FedEx Express

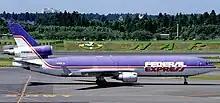
A McDonnell Douglas MD-11 pictured at Narita Airport in 1995, wearing the old "Federal Express" purple livery which was used until 1994

The concept for what became Federal Express came to Fred Smith in the mid-1960s, while an undergraduate student For an economics class, he submitted a paper which argued that in modern technological society time meant money more than ever before and with the advent of miniaturized electronic circuitry, very small components had become extremely valuable. He argued that the consumer society was becoming increasingly hungry for mass-produced electronic items, but the decentralizing effect induced by these very devices gave manufacturers tremendous logistic problems in delivering the items. Smith felt that the necessary delivery speed could only be achieved by using air transport. But he believed that the U.S. air cargo system was so inflexible and bound by regulations at that time that it was completely incapable of making really fast deliveries.